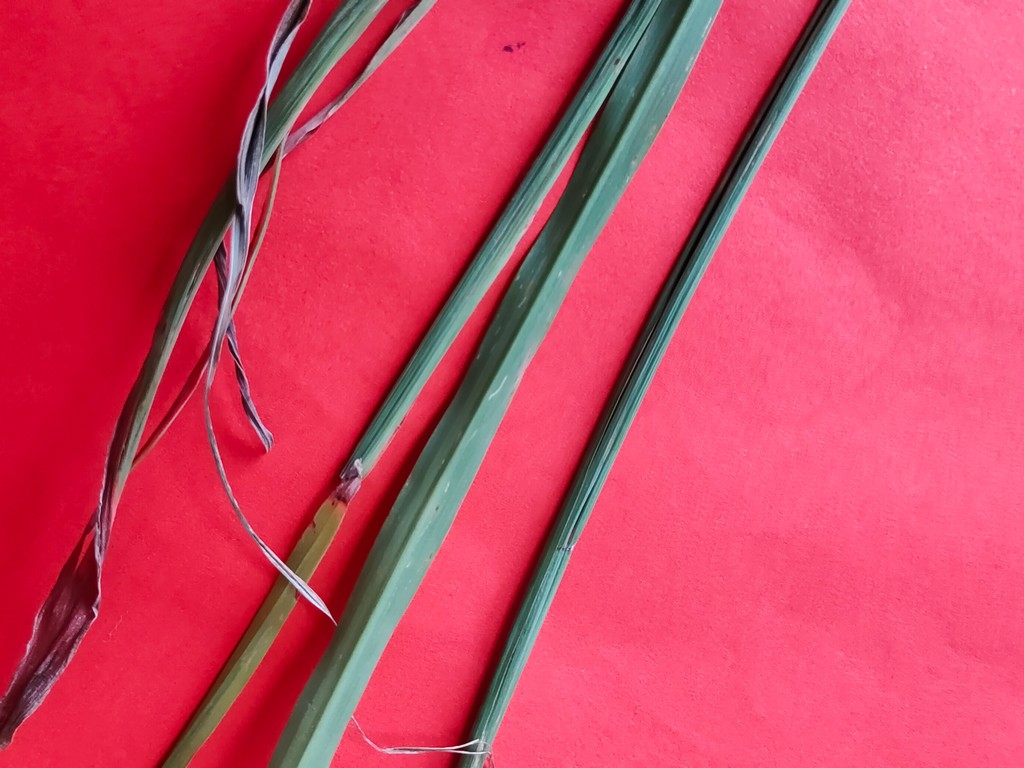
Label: Unhealthy